Sunway City

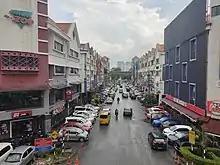
Jalan PJS 11/28 is one of the commercial street within the township

The township also hosts several commercial areas, such as Jalan PJS 11/28, which accommodate a variety of restaurants, banks, and other businesses..